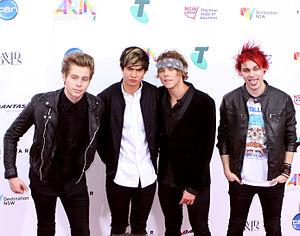
5 Seconds of Summer est un groupe de pop rock australien, originaire de Sydney. Formé en 2011, le groupe se compose de Luke Hemmings, Michael Clifford, Calum Hood, Ashton Irwin.